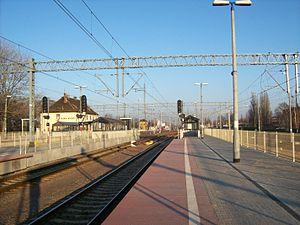
La gare de Poznań-Est est une gare située sur le territoire de la ville de Poznań, en Pologne.